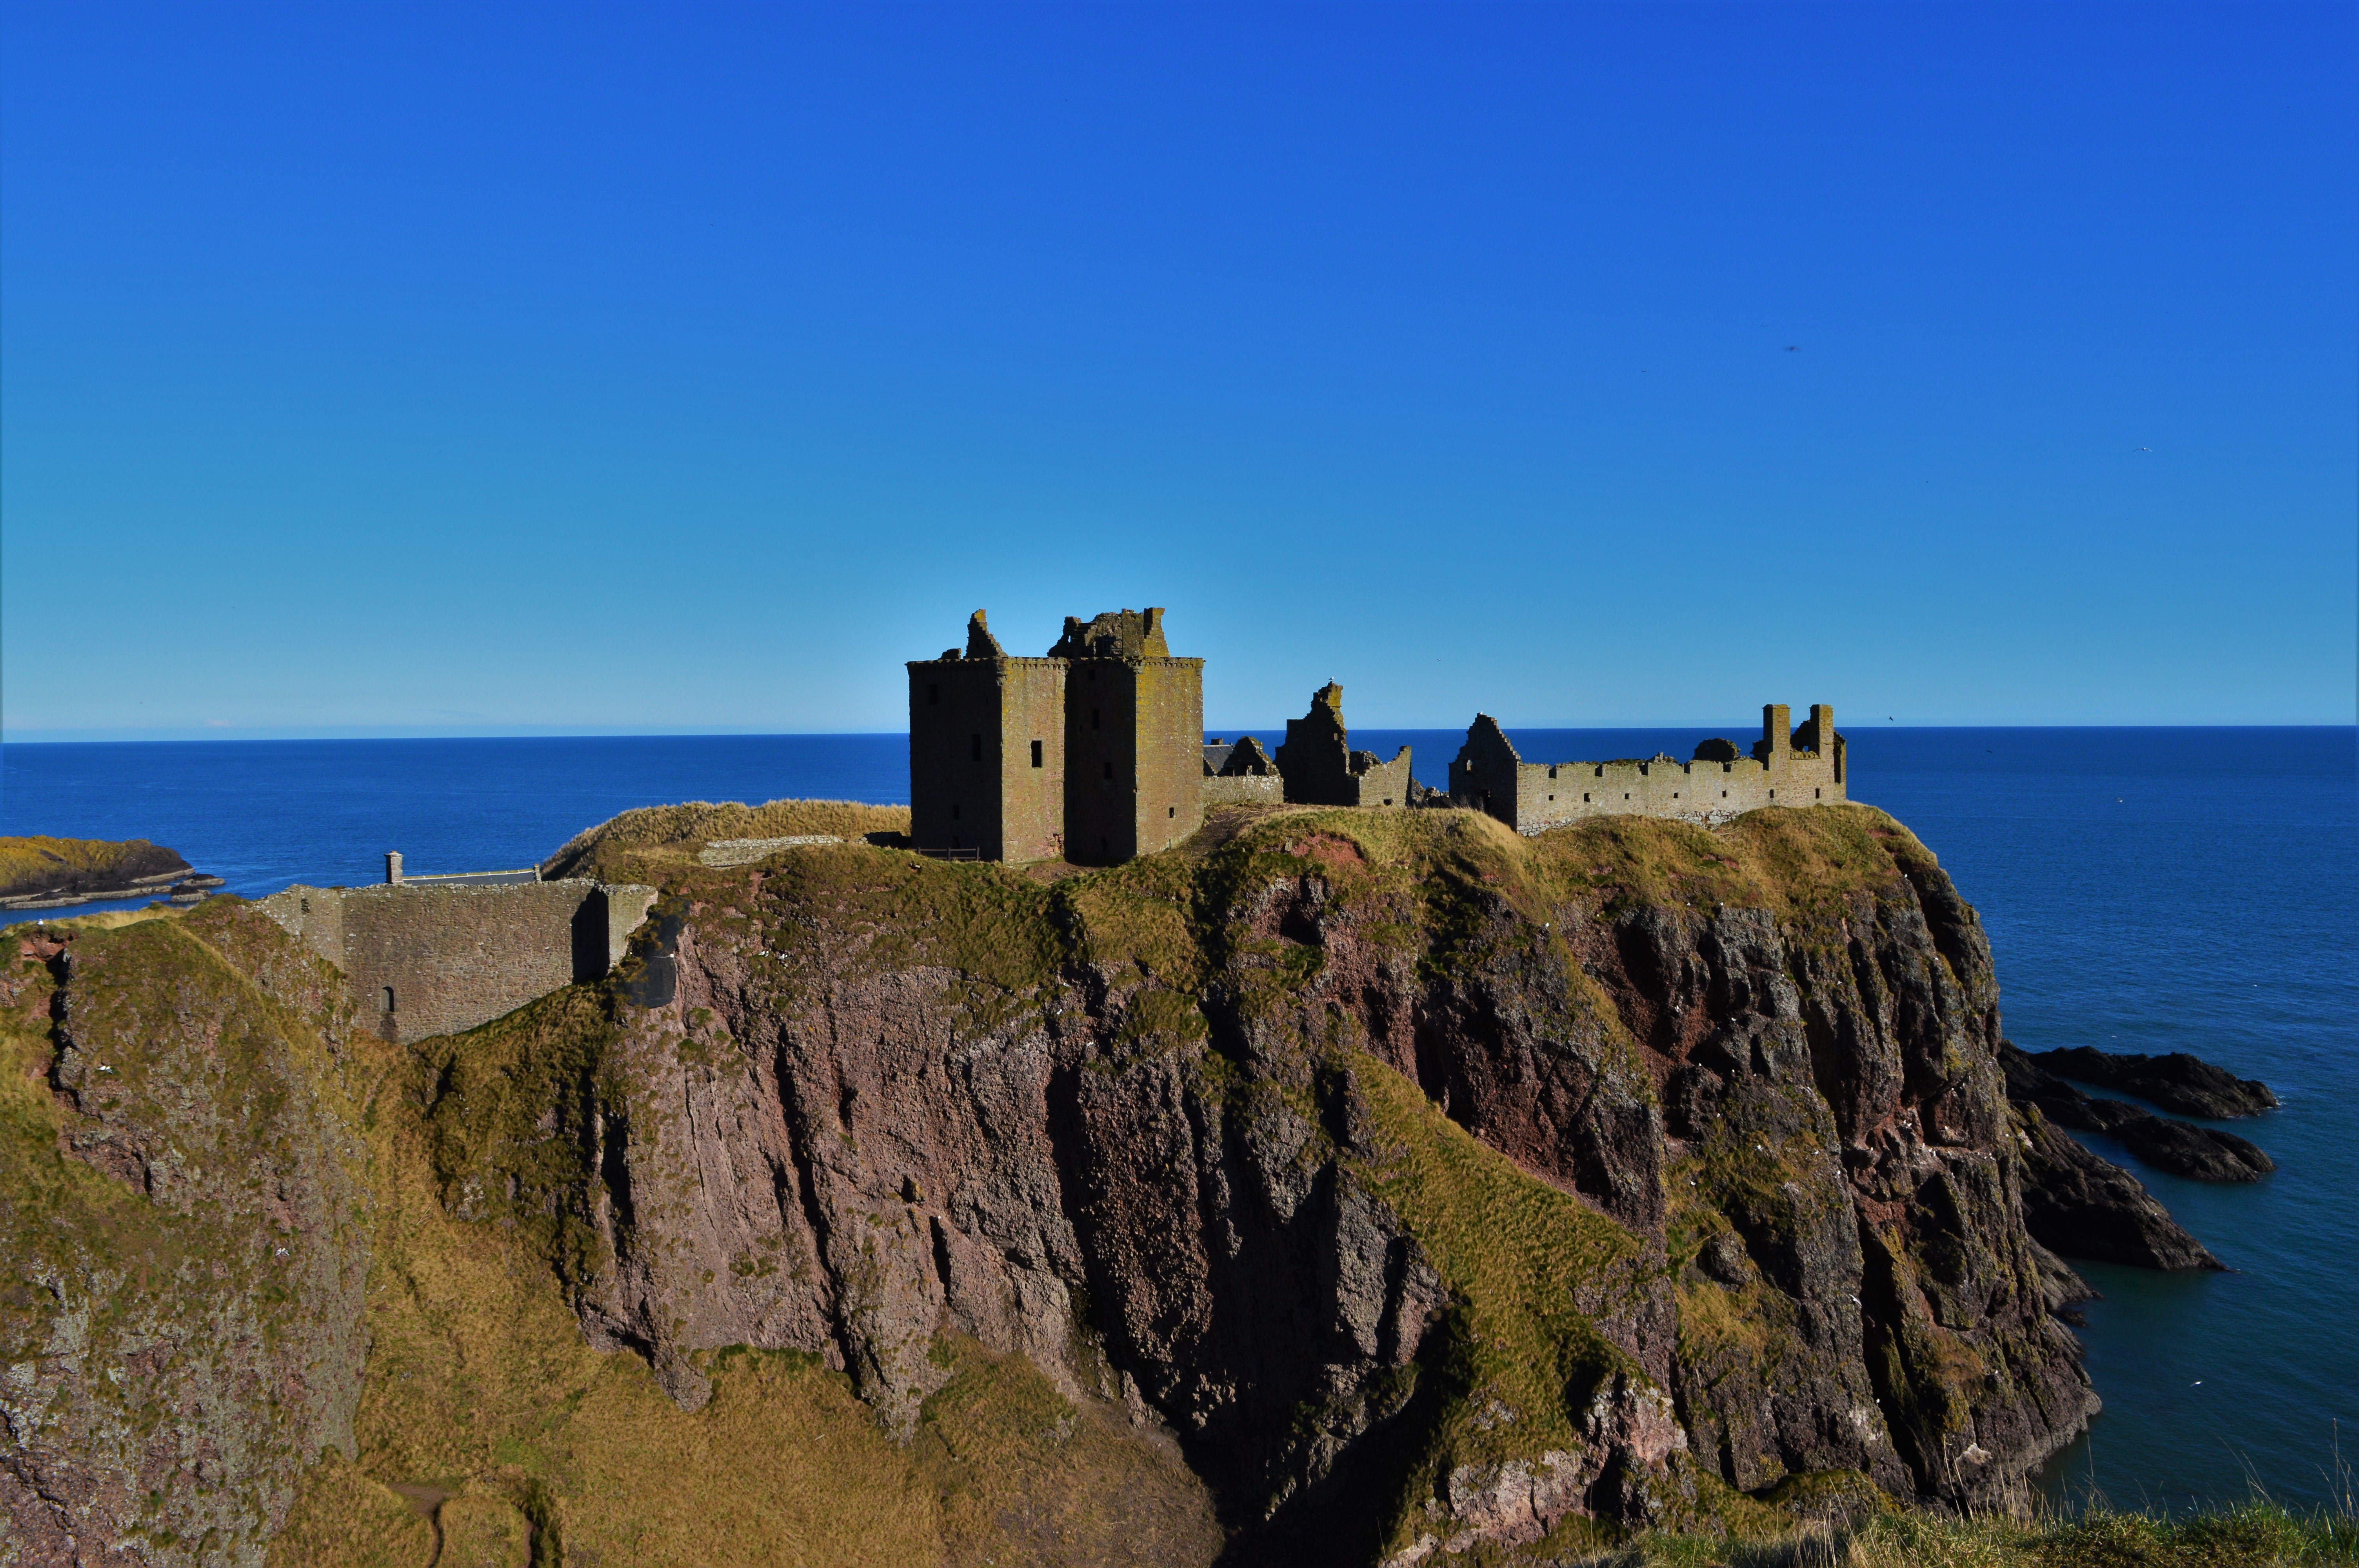
landscape, sea, coast, rock, ocean, horizon, architecture, hill, shore, building, cliff, europe, tower, scenic, bay, castle, ancient, landmark, attraction, historic, tourism, terrain, uk, fortress, history, scotland, britain, scottish, historical, cape, dunottar castle